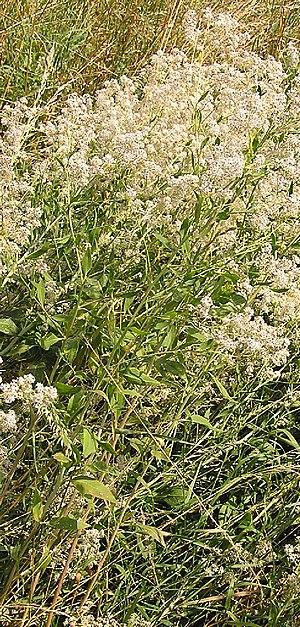
Lepidium latifolium est une espèce de plantes vivaces de la famille des Brassicaceae, dénommée en 1753 par Carl von Linné. Très répandue en Europe, en Asie occidentale, en Amérique du Nord et en Amérique centrale, ainsi qu'en Australie, elle est considérée comme envahissante dans une partie des régions qu'elle habite.